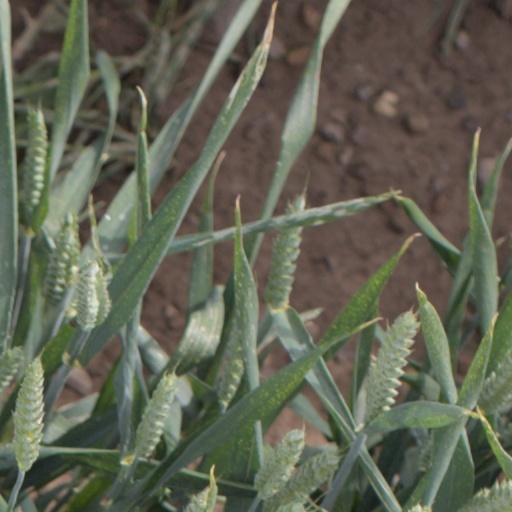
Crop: wheat